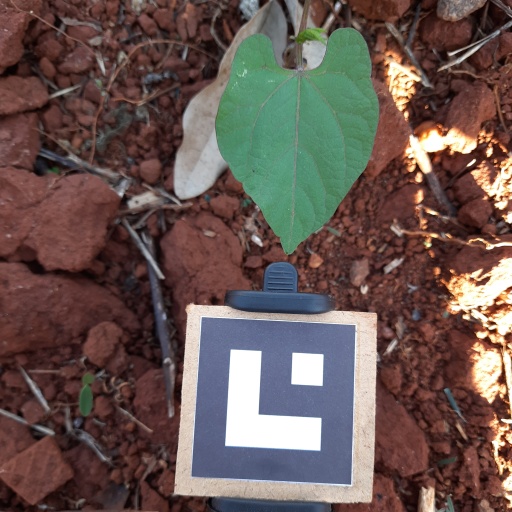
Observations: flat surface, no eating holes, under shade